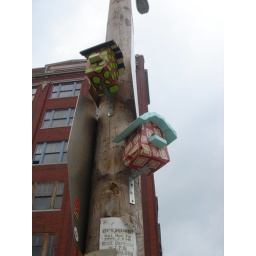
On a telephone pole in Kansas City.